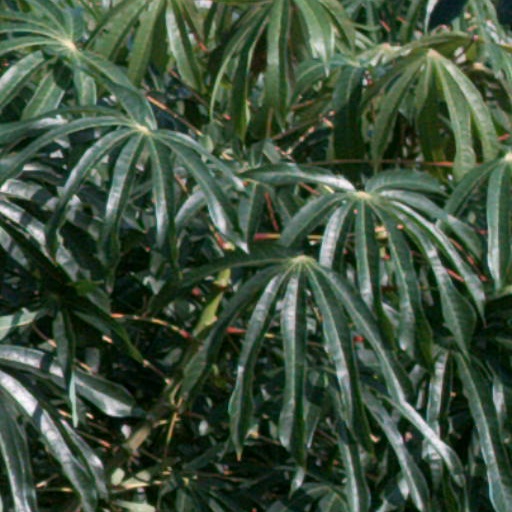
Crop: cassava